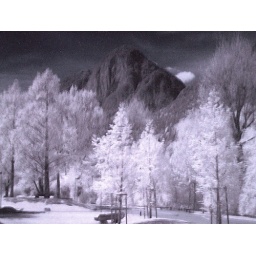
infrared tree with mountain in the background